The Vanilla Ice Project

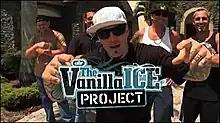

The Vanilla Ice Project is an American reality television series on the DIY Network. It is hosted by construction contractor and rapper Rob Van Winkle, a.k.a. Vanilla Ice, who has significant experience with home improvement and real estate flipping. Ice began purchasing houses in his early twenties and became more involved in home improvement projects starting around 1998.